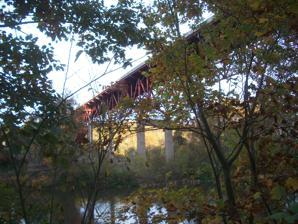
Building: Smithton High-Level Bridge
Country: United States of America
Year built: 1956
Bridge in South Huntingdon Township and Rostraver Township Smithton High-Level Bridge Peeking out from between the trees along the Yough River Trail. Coordinates 40°10′N 79°46′W / 40.16°N 79.76°W / 40.16; -79.76 Carries I-70 Crosses Youghiogheny River Locale South Huntingdon Township and Rostraver Township Characteristics Design truss bridge Total length 1355 ft Width 64 ft History Opened 1956 Location The Smithton High-Level Bridge is a structure that crosses the Youghiogheny River between South Huntingdon Township and Rostraver Township . The bridge was opened in 1956 as one of the last links in the replacement of the old alignment of Pennsylvania Route 71 with a new four-lane freeway between Washington and the Pennsylvania Turnpike . During the same year of the bridge's completion, it was announced that the highway would become part of Interstate 70 ; it took on this designation in 1964 after the completion of freeway stretches in neighboring West Virginia linked PA 71 to a similar freeway in Ohio . Part of a busy truck route, the bridge is part of a highway that has been plagued by surface problems. In 1989, a crack in the superstructure, the result of a 35-year-old construction error, forced the closure of the bridge for five days, stranding truckers. The bridge was rehabilitated in 2000. Bridges of the Youghiogheny River Upstream Smithton Low-Level Bridge PA 981 Smithon High-Level Bridge I-70 Downstream West Newton Bridge PA 136 See also Transport portal Engineering portal Pennsylvania portal List of crossings of the Youghiogheny River References PA Highways: I-70 National Bridges 40°09′43″N 79°45′33″W / 40.16191°N 79.75904°W / 40.16191; -79.75904 This article about a bridge in Pennsylvania is a stub . You can help Wikipedia by expanding it . v t e